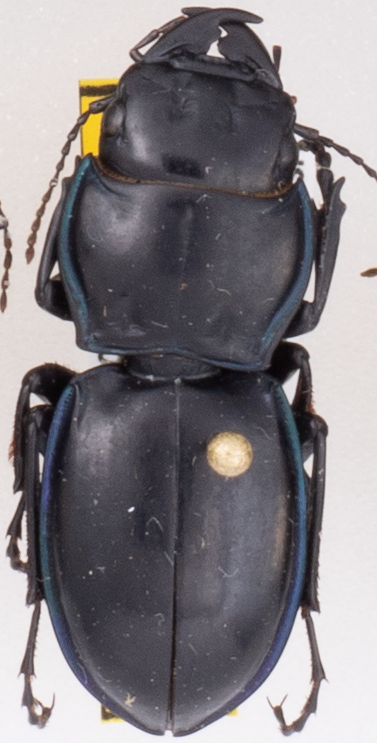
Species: Pasimachus elongatus
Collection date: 2021-09-15
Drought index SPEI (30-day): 0.39
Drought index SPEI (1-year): -0.24
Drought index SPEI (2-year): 0.072